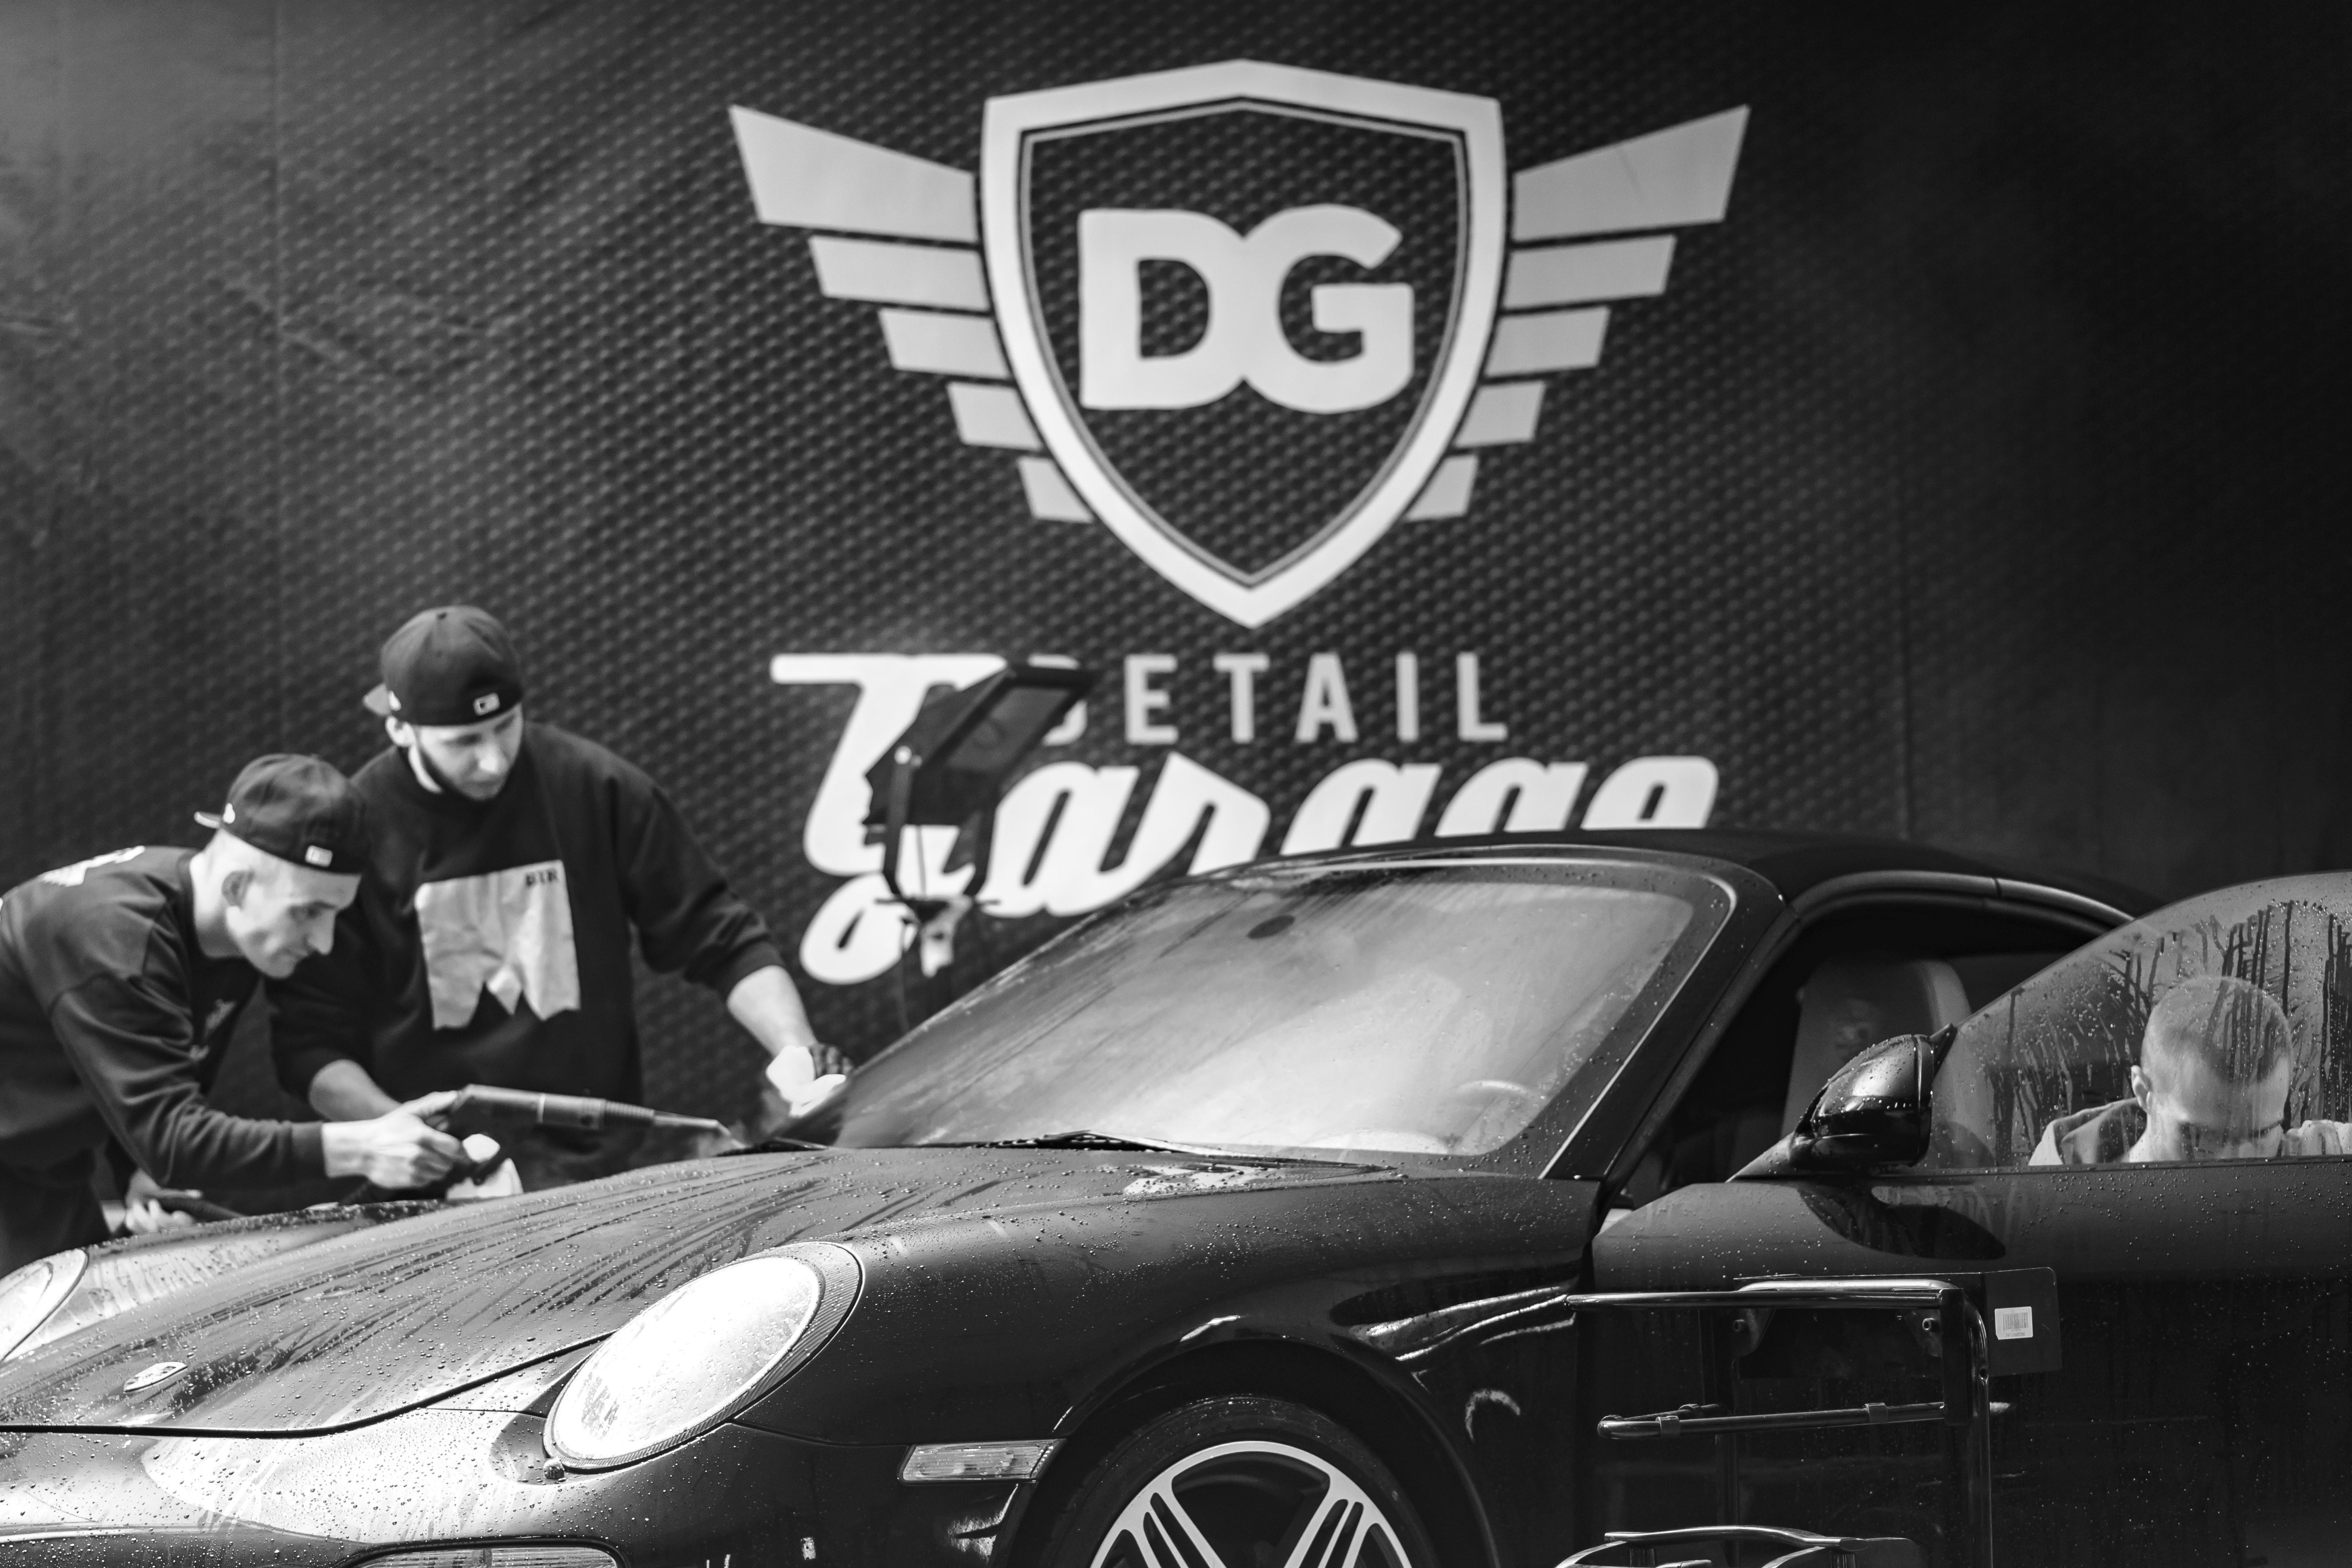
man, water, person, car, wheel, steam, glass, smoke, high, vehicle, shine, washing, clean, wash, auto, monochrome, wipe, cleaner, sports car, supercar, worker, cleaning, manual, porsche, job, service, polish, pressure, washer, land vehicle, automobile make, automotive exterior, automotive design, luxury vehicle, performance car, pressure washing